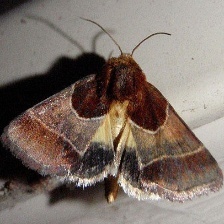
Species: ARCIGERA FLOWER MOTH